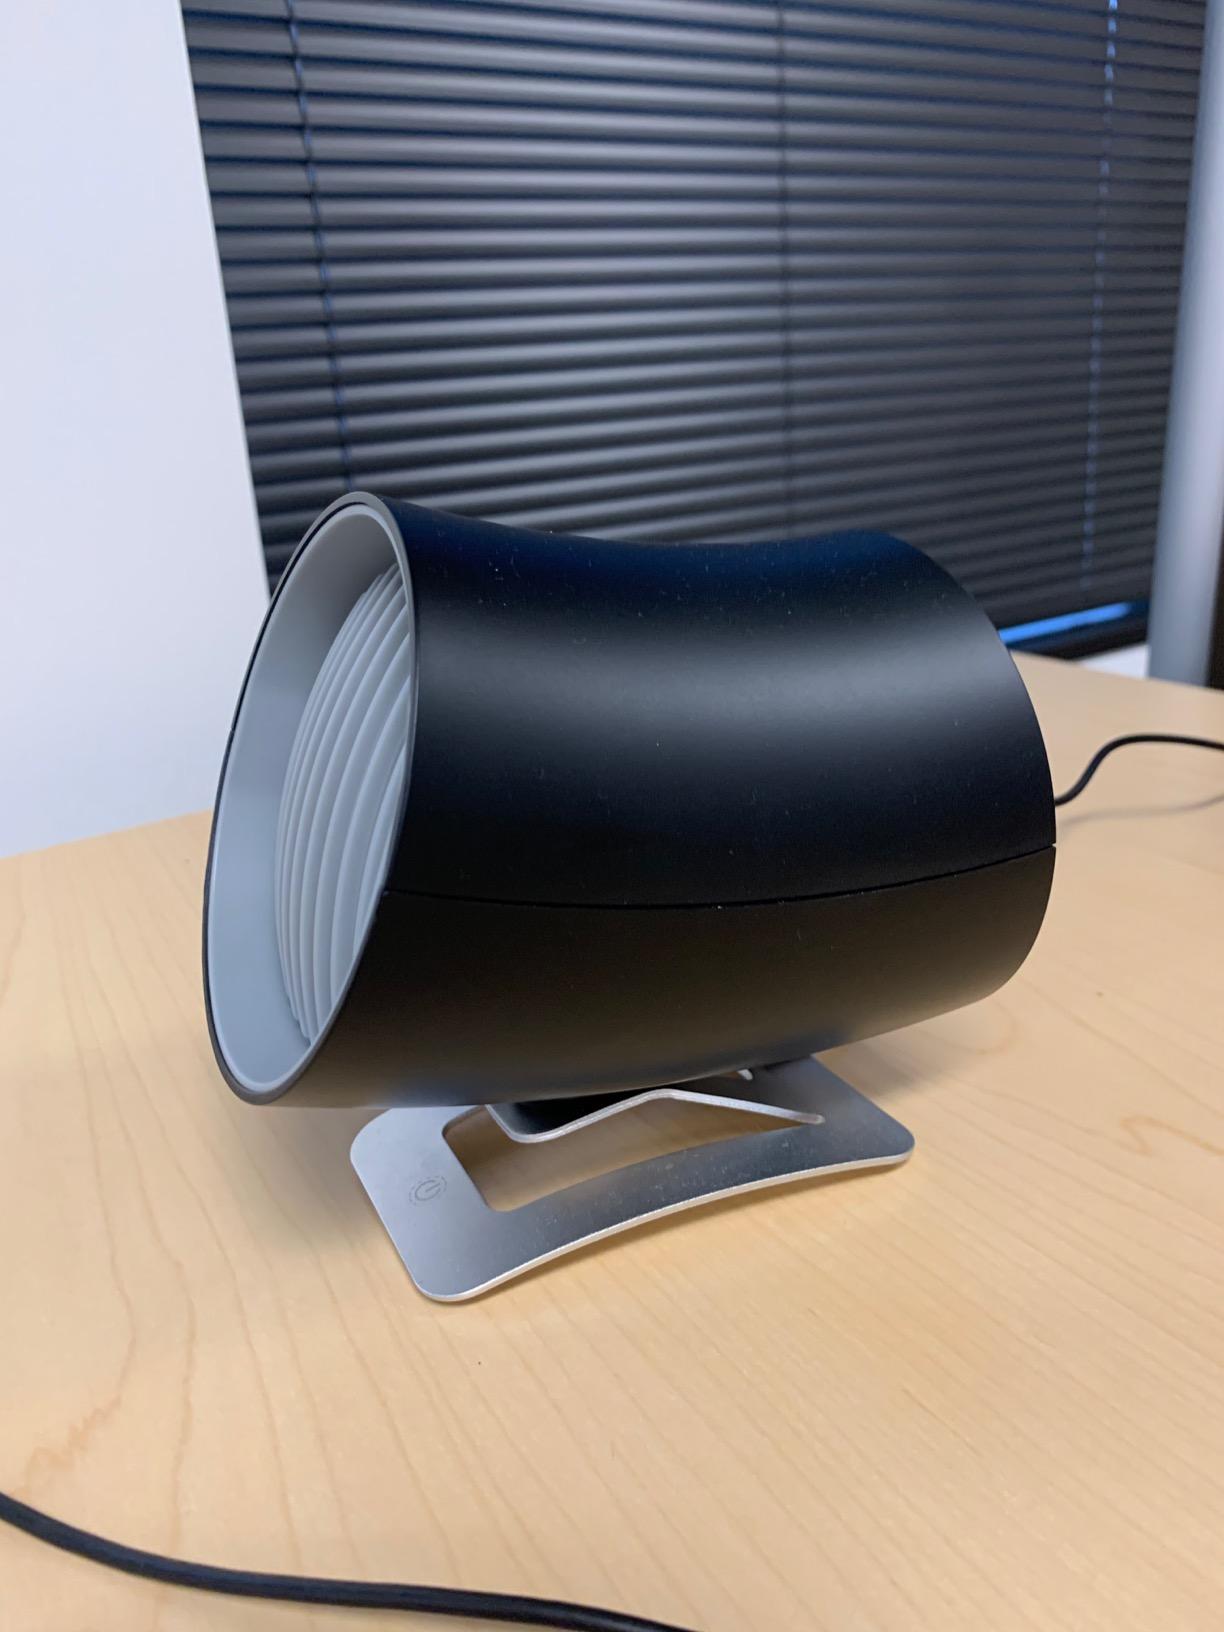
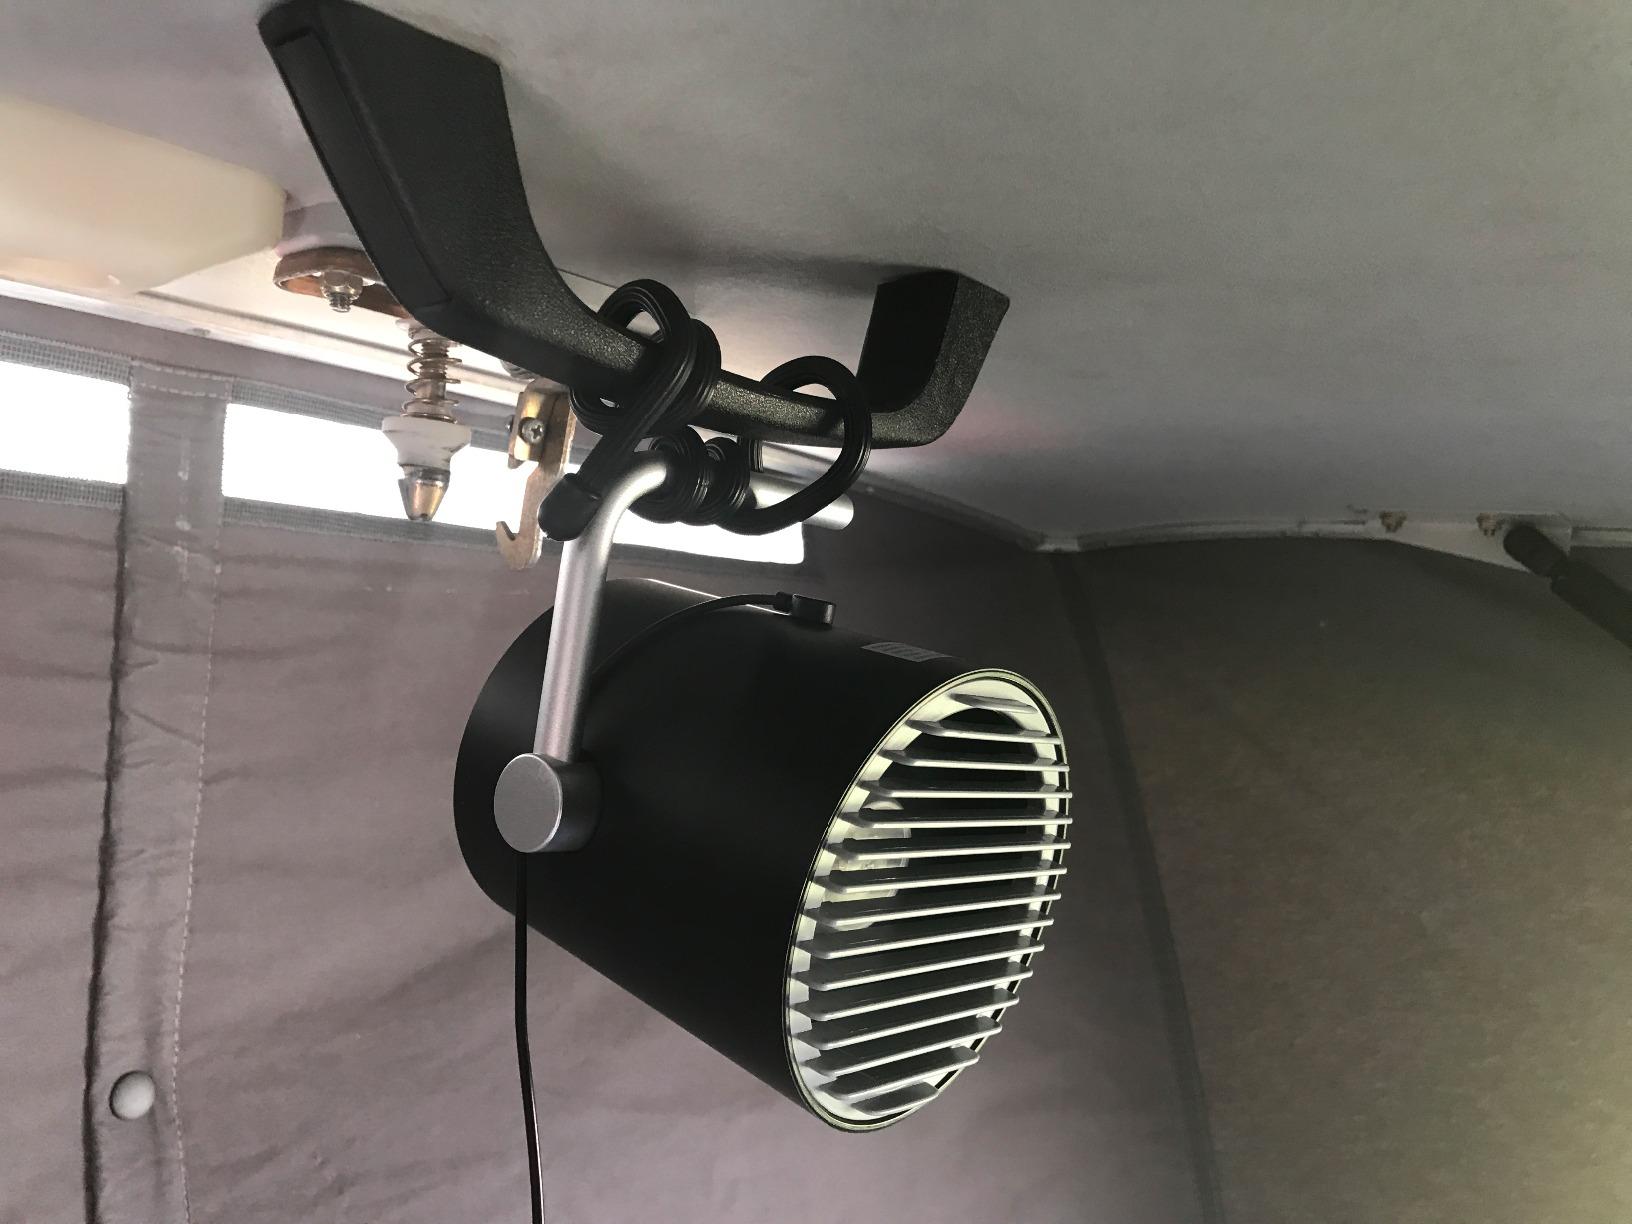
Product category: fan
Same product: no